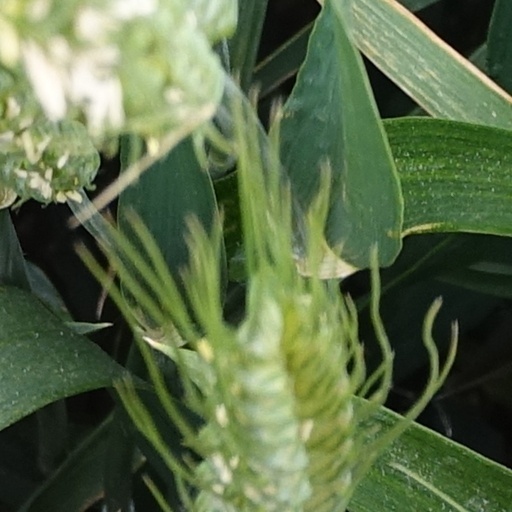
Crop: wheat